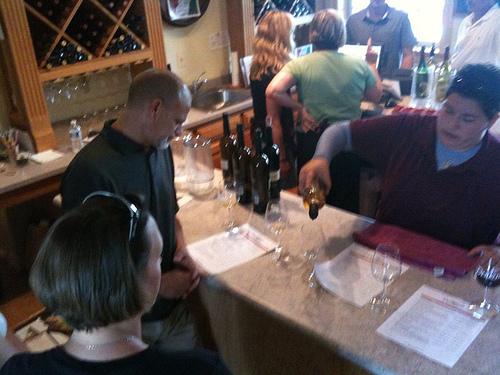
A man pouring a couple glasses of wine